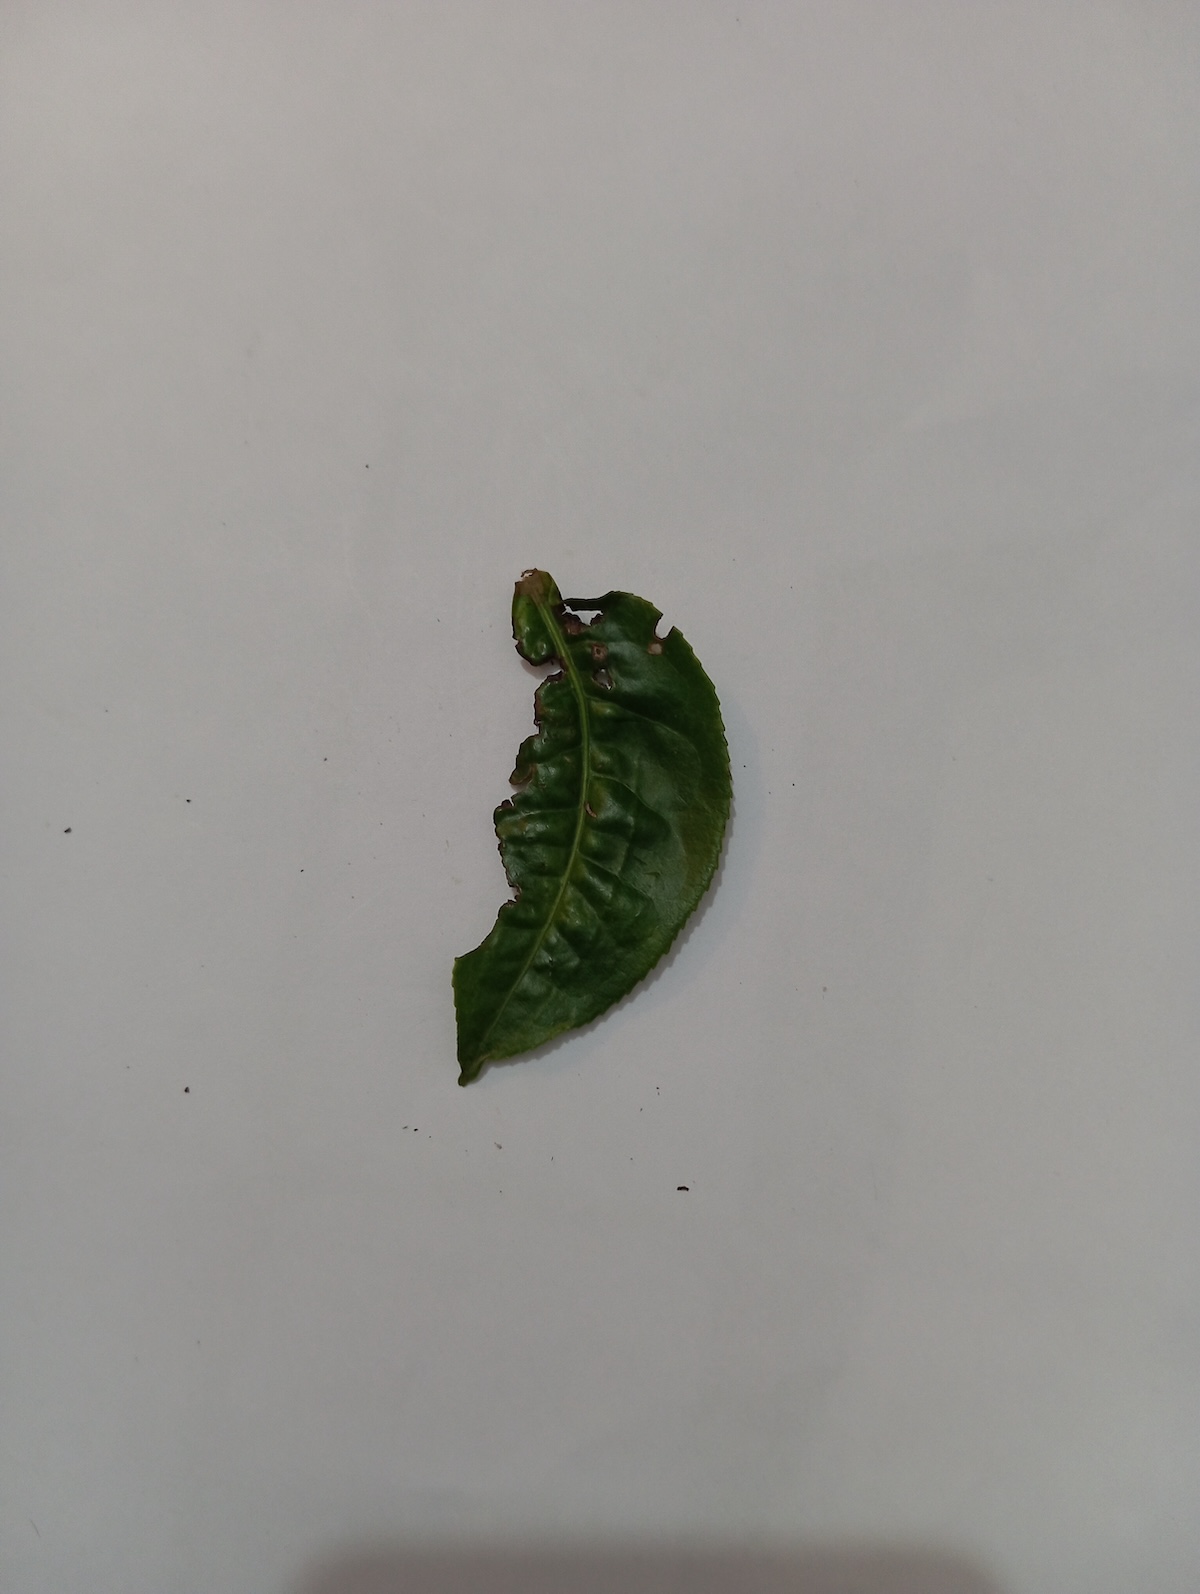
Label: Green mirid bug